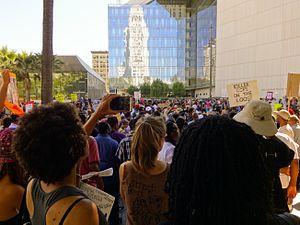
Ezell Ford, un homme afro-américain de 25 ans, est décédé des suites de plusieurs blessures par balle après avoir été abattu par des policiers du Los Angeles Police Department à Florence, Los Angeles, Californie le 11 août 2014. Dans les semaines et les mois qui ont suivi, la fusillade de Ford a déclenché de multiples manifestations et un procès par la famille de Ford réclamant 75 millions de dollars de dommages et intérêts.